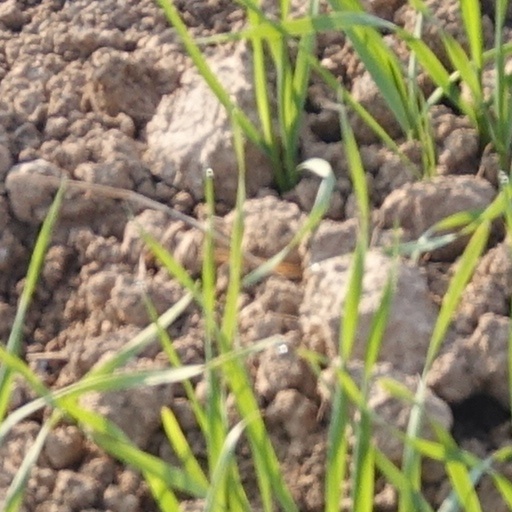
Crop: wheat